Nguyễn Thủ Tiệp

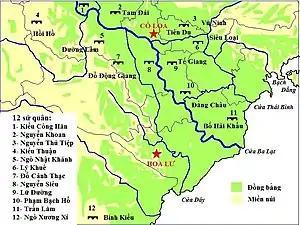
12 Warlords

Nguyễn Thủ Tiệp (908–967) was a warlord of Vietnam during the Period of the 12 Warlords.